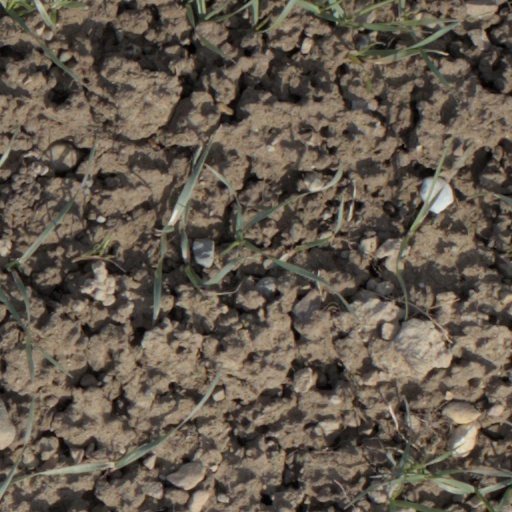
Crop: wheat